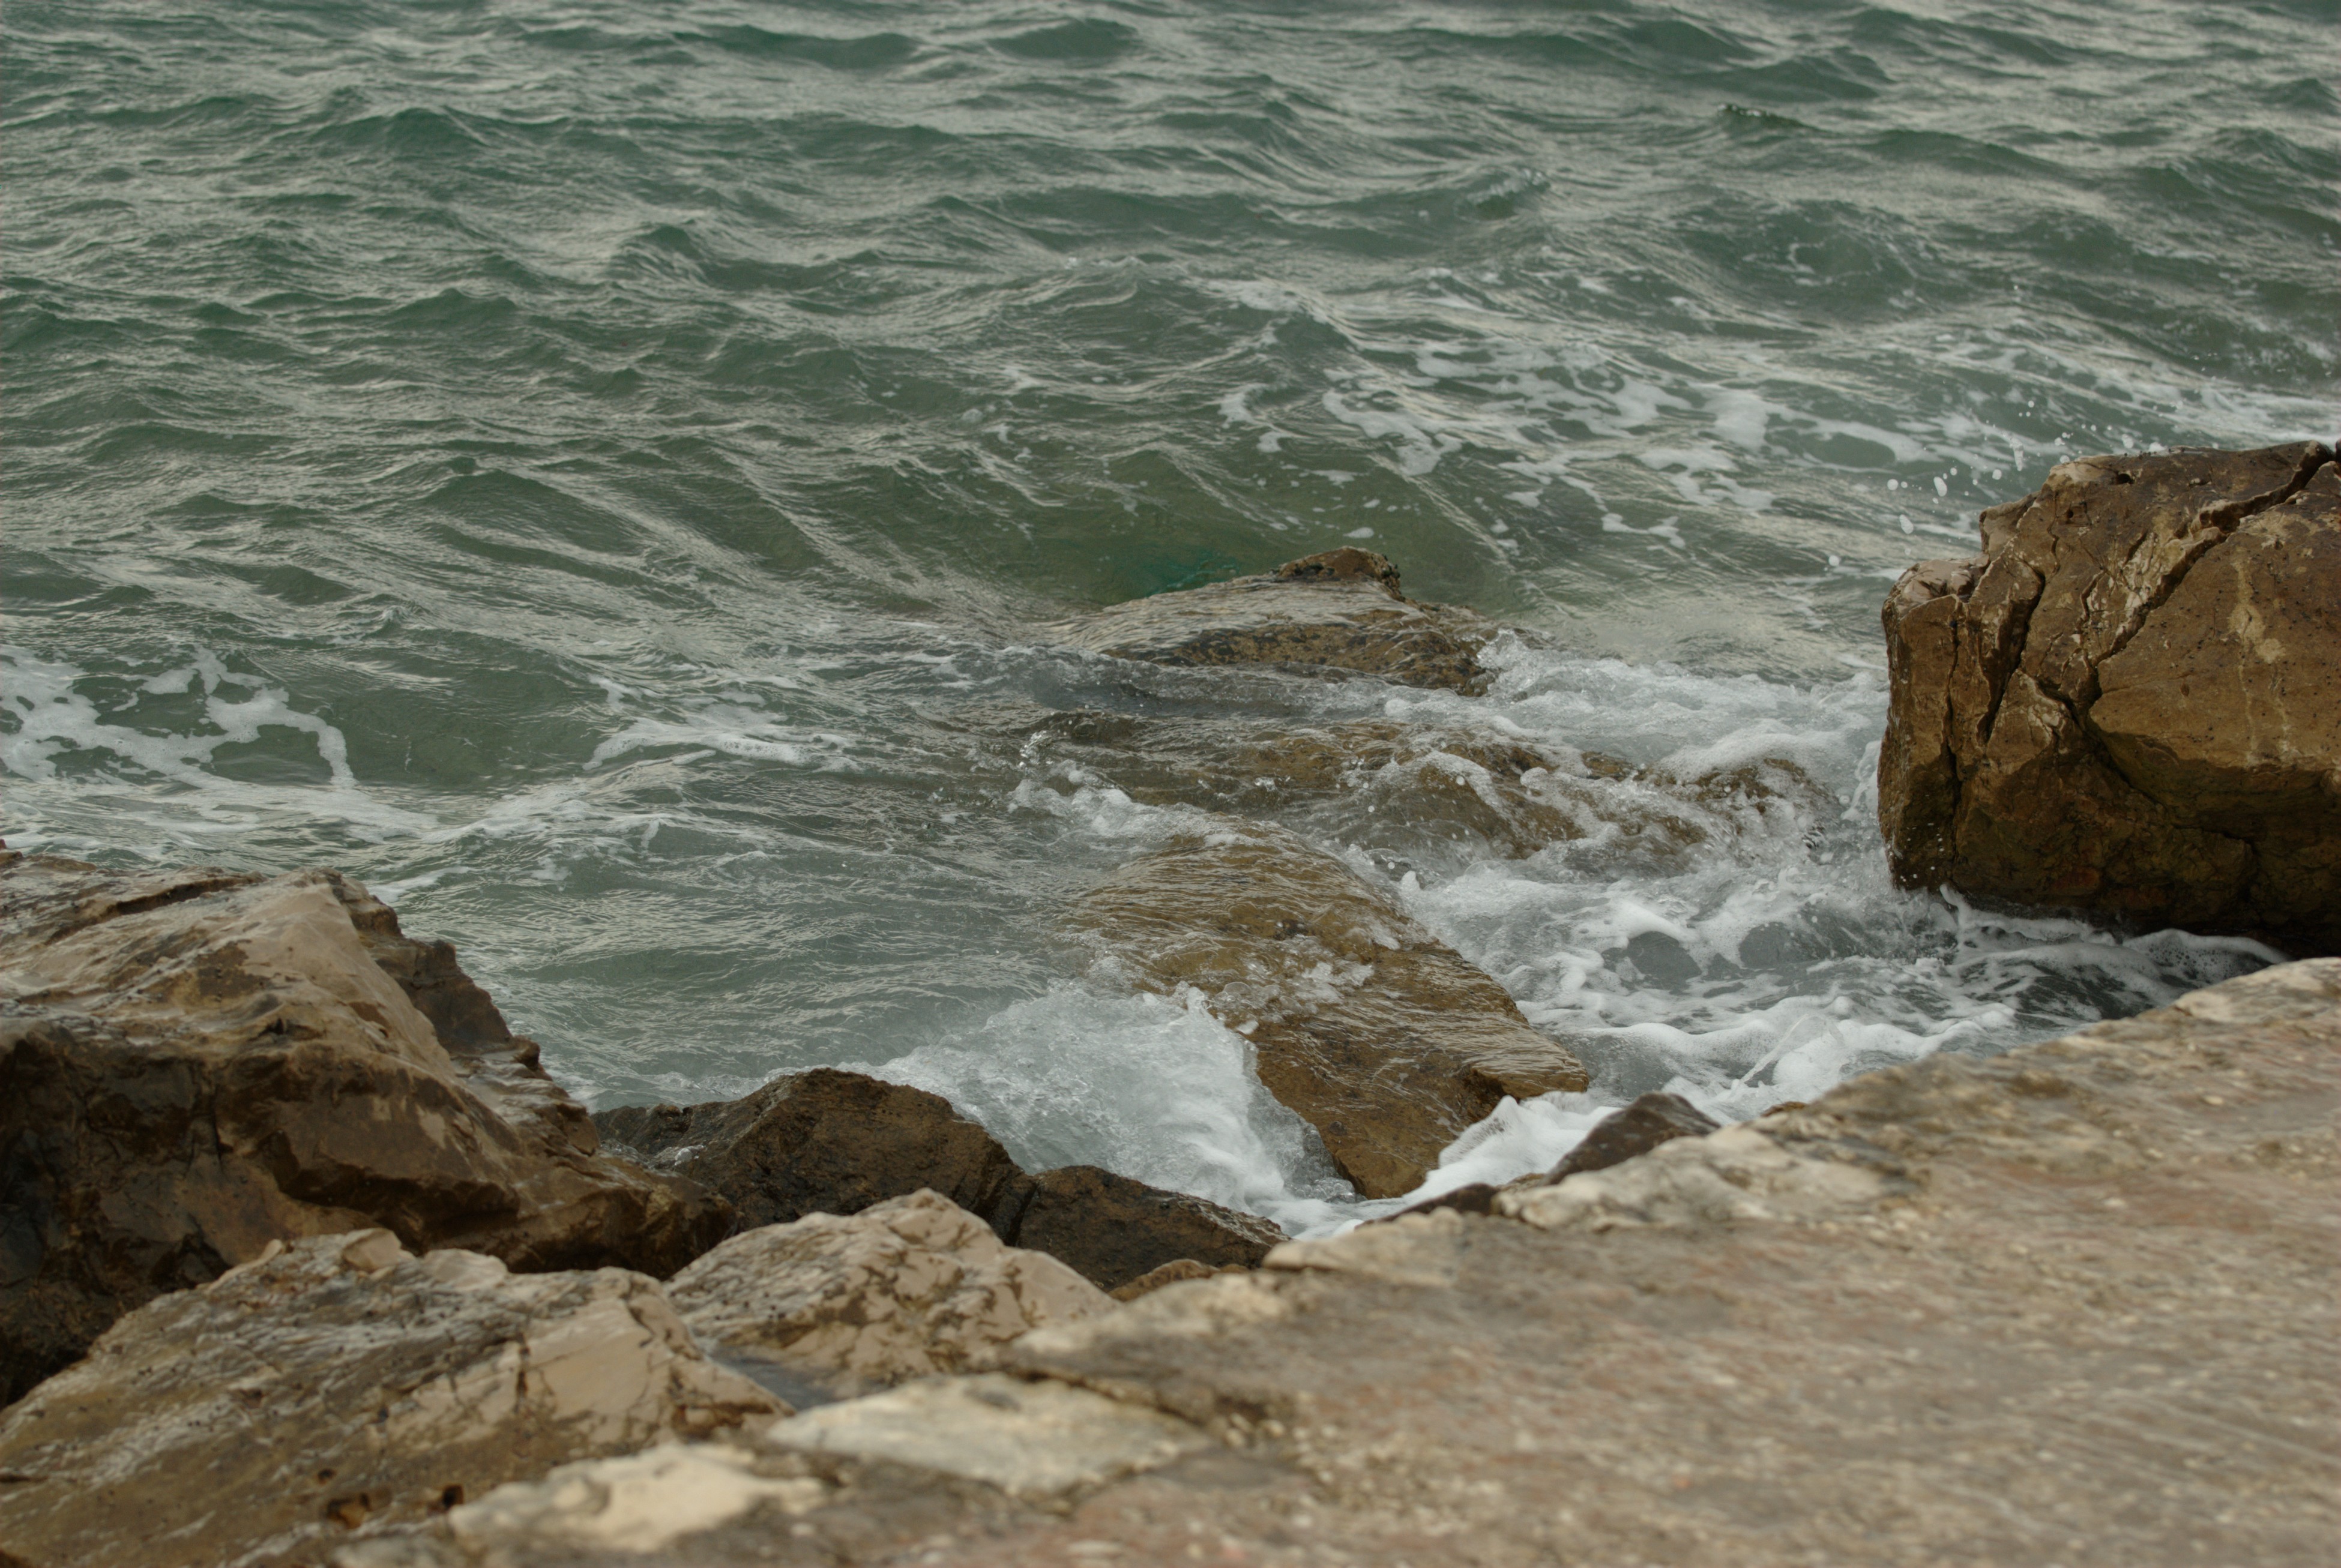
beach, sea, coast, water, rock, ocean, shore, wave, cliff, europe, cove, bay, rapid, nikon, terrain, body of water, croatia, geology, d80, breakwater, istria, cape, adriatic, nikond80, goldstaraward, soe, rovigno, rovinj, jadran, istra, wind wave